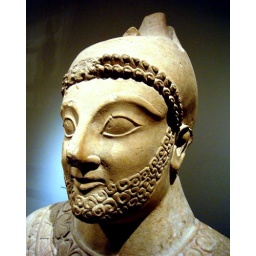
Cypriot male figure in Egyptian dress